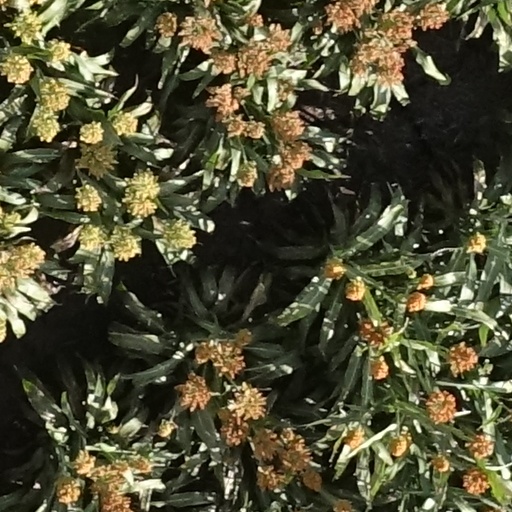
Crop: sorghum